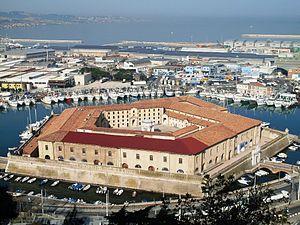
La distanciation physique, distanciation sociale ou éloignement sanitaire est une mesure visant à éloigner les individus les uns des autres, notamment à l'extérieur. C'est l'une des mesures non pharmaceutiques de contrôle des infections prises par les responsables de la santé publique pour arrêter ou ralentir la propagation d'une maladie très contagieuse comme les maladies infectieuses émergentes. L'objectif de la distanciation sociale est de réduire la probabilité de contacts entre les personnes porteuses d'une infection et d'autres personnes non infectées, de manière à réduire la transmission de la maladie, la morbidité et la mortalité. C'est un des comportements-barrière qui participe à la réduction des risques sanitaires.